Gunnar Nilsson

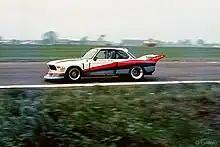
Nilsson and Peterson sharing a BMW 3.5 CSL in the 1976 Silverstone 6 Hours

Nilsson was versatile; having driven a BMW saloon in both the World Championship for Makes and European Touring Car Championship in 1976 and 1977. For 1977, he joined Dieter Quester in a BMW-Alpina to contest a limited-numbered of races, taking the BMW 3.0 CSL to victory at Salzburgring and Nürburgring.